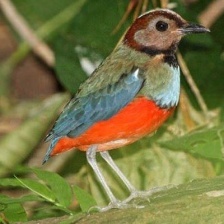
Species: RED BELLIED PITTA
Scientific name: PITTA ERYTHROGASTER